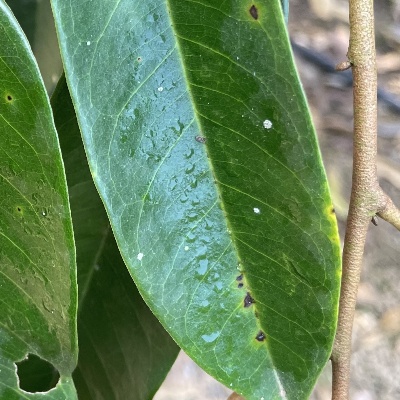
Label: Leaf_Phomopsis